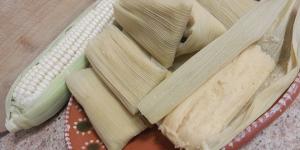
tamales de maiz blanco